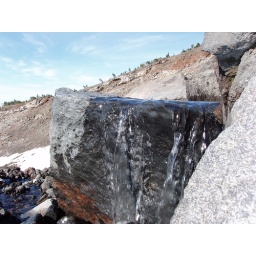
water over rock